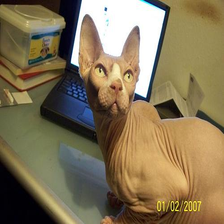
Species: cat
Breed: Sphynx